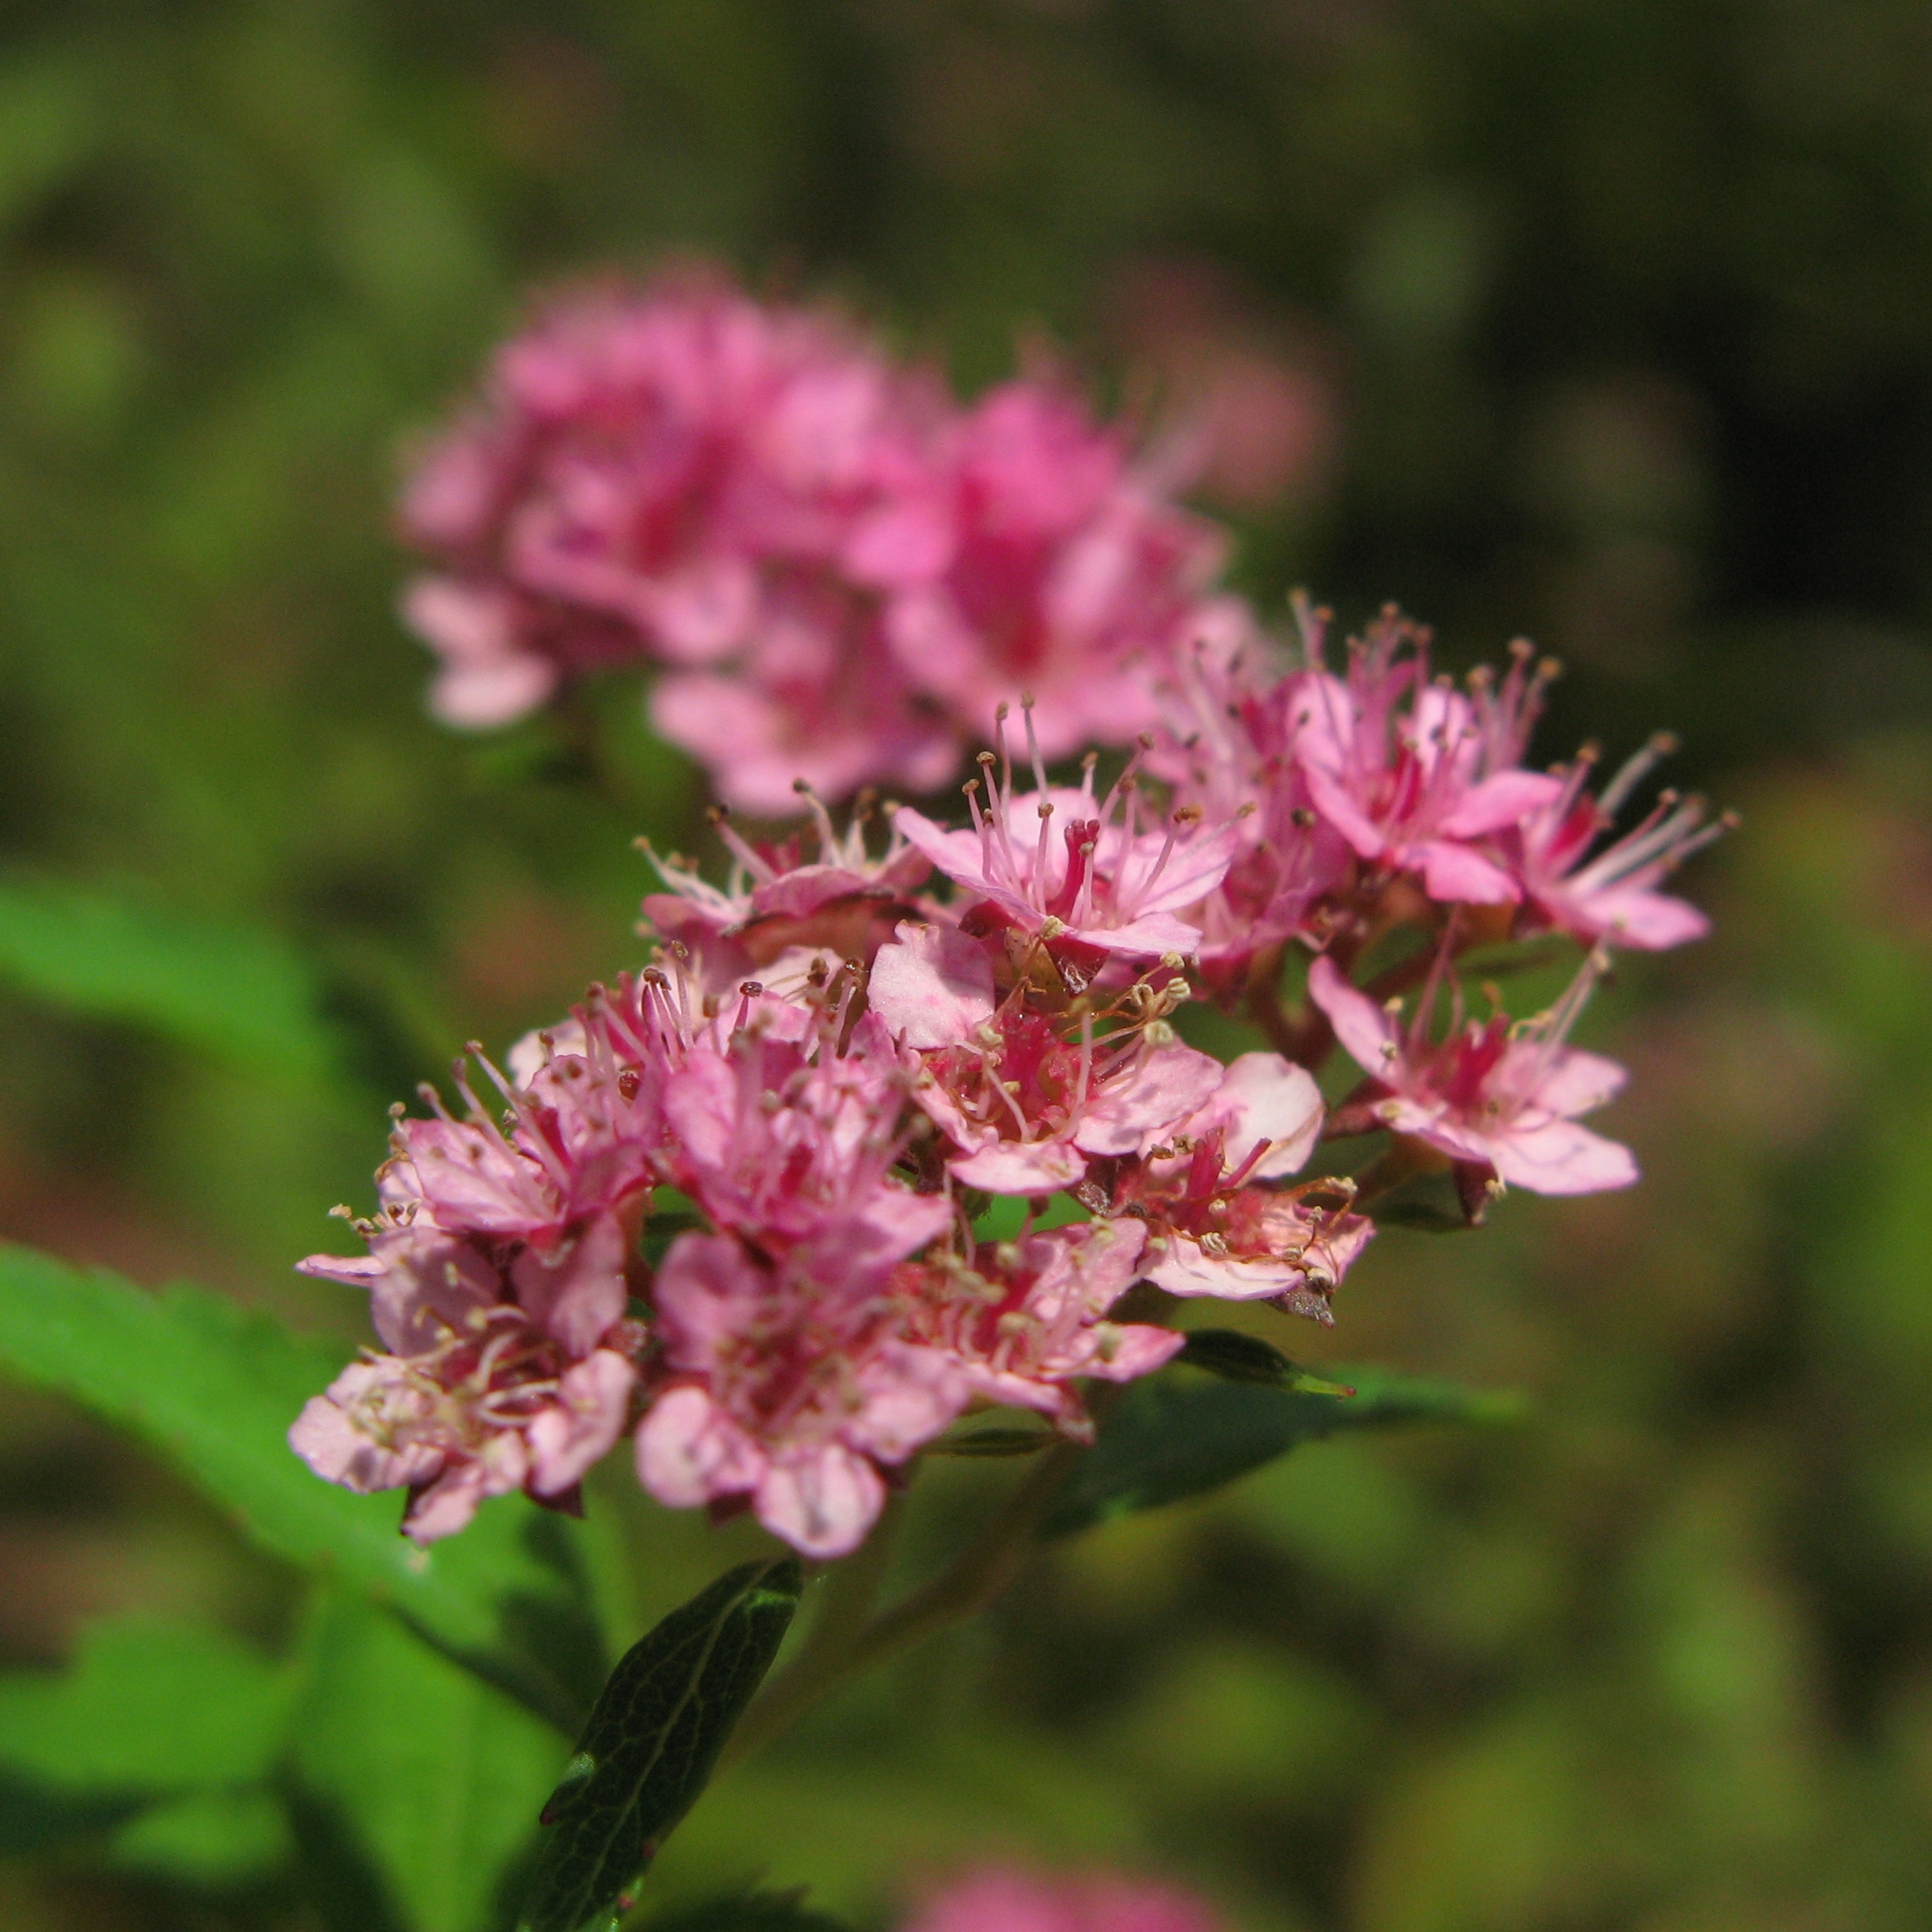
blossom, plant, flower, high, herb, botany, pink, flora, wildflower, cool image, shrub, hires, hi, res, g7, themacrogroup, flowering plant, woody plant, land plant, breckland thyme